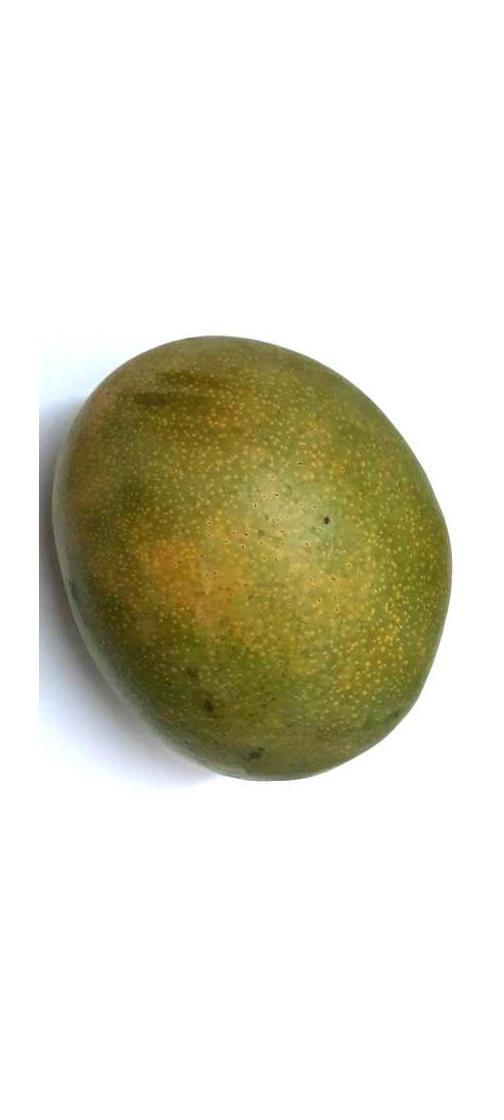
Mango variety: Bari-4